Human leg

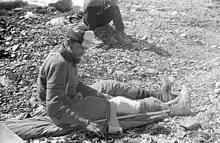
Mountaineers have heightened risk for serious leg injuries. This is generally due to the lack of medical help in mountainous areas, as well as movement impairment restricting access to other medical services.

The veins are subdivided into three systems. The deep veins return approximately 85 percent of the blood and the superficial veins approximately 15 percent. A series of perforator veins interconnect the superficial and deep systems. In the standing posture, the veins of the leg have to handle an exceptional load as they act against gravity when they return the blood to the heart. The venous valves assist in maintaining the superficial to deep direction of the blood flow.